Sliven

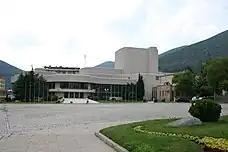
Drama Theatre "Stefan Kirov"

When the first theatre stage was opened, theatre traditions began in Sliven 140 years ago. In 1918 the first professional theatre troupe was established in the community centre "Zora". At present the Stefan Kirov Drama Theatre is a state theatre. The new building of the theatre was built in 1986 and has a large hall (484 seats), a chamber hall (121 seats), a ballet hall, a spacious lobby on two levels with a bar for spectators, an administrative part. In 2008 the theatre celebrated its 90th anniversary.